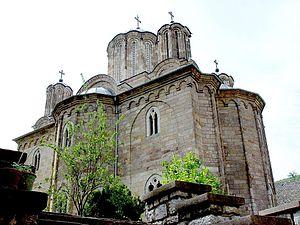
L'école moravienne ou école de la Morava est une école d'architecture qui a fleuri en Serbie entre 1370 et 1459. L'architecture moravienne est la dernière expression de l'art byzantin avant l'arrivée des Ottomans dans les Balkans. D'une façon plus générale, l'expression d'école moravienne désigne un style serbo-byzantin qui se manifeste non seulement en architecture, mais aussi en peinture et en littérature, notamment sous les règnes des souverains serbes Lazar Hrebeljanović, Stefan Lazarević et Đurađ Branković.